Glauberg

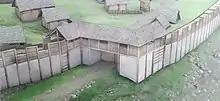
Glauberg oppidum, main (reconstruction), .

The earliest known fortifications might be pre-Celtic, but they reached a high point in terms of size and elaboration around the 6th or 5th century BC. They remained in use until the 2nd or 1st century BC. Their extent and dimensions mark the Glauberg as one of a network of fortified sites (or "oppida") that covered most of south and west central Germany.